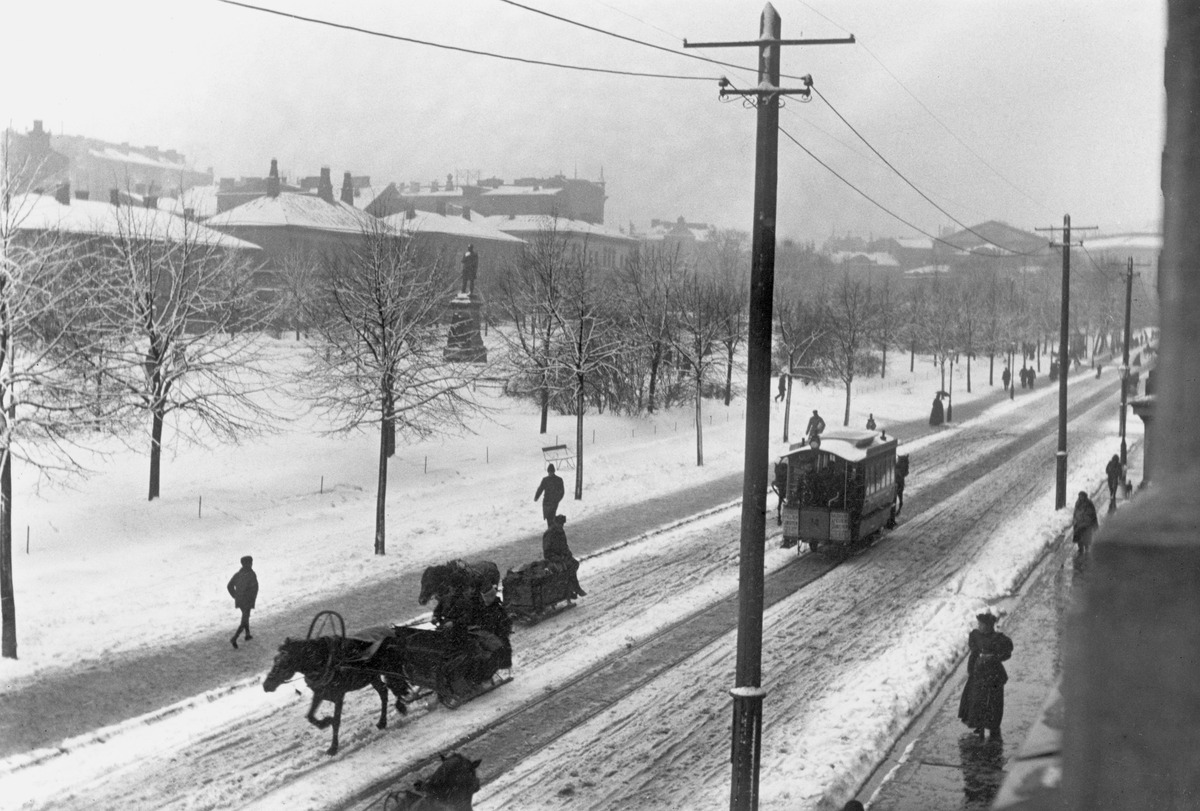
Liikennettä Pohjoisesplanadilla
sisällön kuvaus: Liikennettä Pohjoisesplanadilla. Hevosraitiovaunu. Taustalla Runebergin patsas. mustavalkoinen
Kuvaaja: Heikel, Esther, valokuvaaja
Ajankohta: kuvausaika 1890 -luku
Paikka: Suomi, Uusimaa, Helsinki, Kaartinkaupunki Helsinki, Pohjoisesplanadi
Aiheet: liikenne kaupunkiliikenne, hevosajoneuvot, raitiovaunut, reet, talvi, puistot